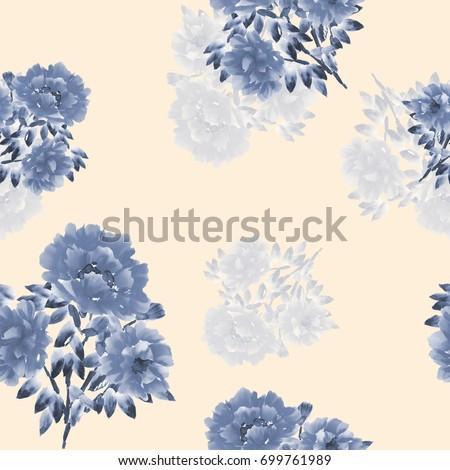
seamless pattern of blue flowers of peonies on a light beige background .